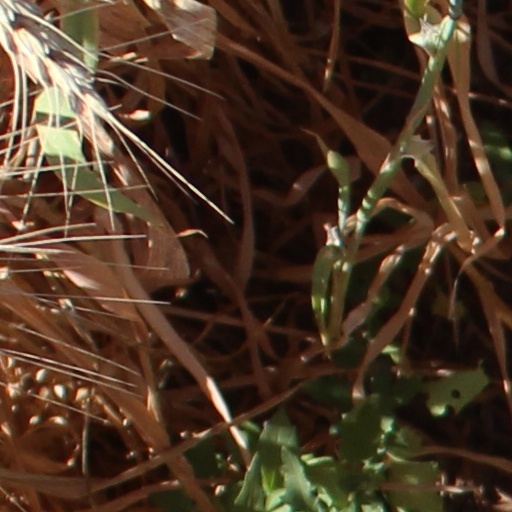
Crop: wheat